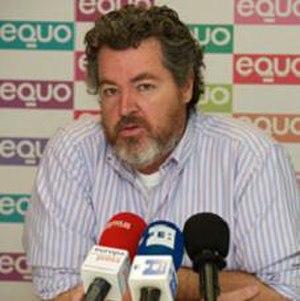
Juan Antonio López de Uralde Garmendia, aussi connu sous le nom de Juantxo López de Uralde et né le 8 septembre 1963, est un homme politique espagnol, ancien membre d'Equo.